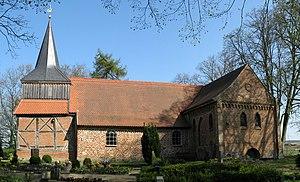
Gneven est une municipalité allemande du land de Mecklembourg-Poméranie-Occidentale et l'arrondissement de Ludwigslust-Parchim. En 2013, elle comptait 357 hab.